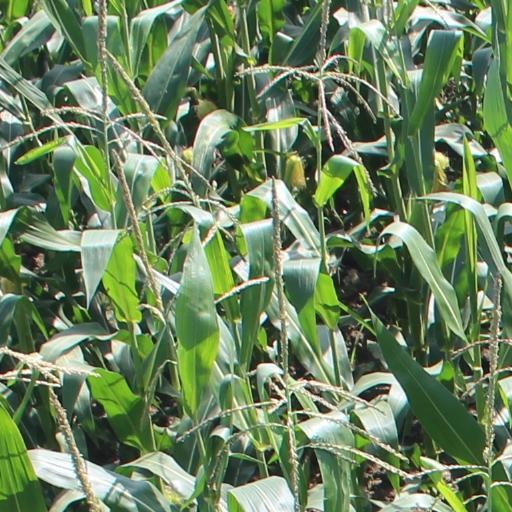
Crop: maize; corn